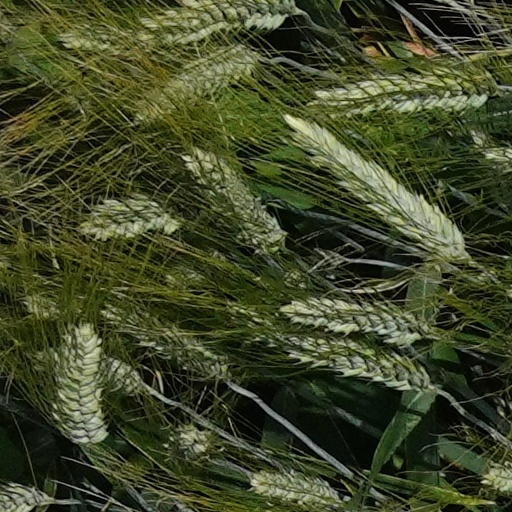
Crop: wheat